Tulsa International Airport

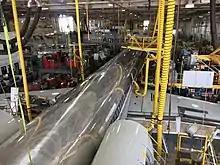
A hangar for single aisle aircraft repair at the American Airlines Maintenance Base at Tulsa International Airport. An MD-80 being worked on next to a Boeing 737

TUL is the headquarters for all Maintenance and Engineering activities at American Airlines worldwide, and is the maintenance base for the airline's fleet of Airbus A320 family, Boeing 787 and Boeing 737 aircraft – a combined total of nearly 800 airplanes. It employs over 5,000 people, with the majority as licensed aircraft and jet engine mechanics. According to the company, it is one of the largest private employers in Oklahoma.